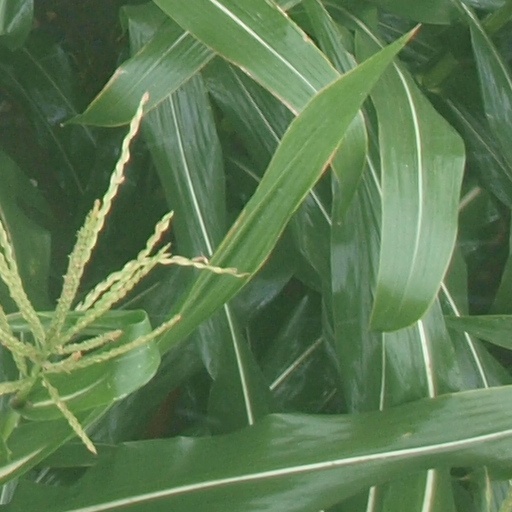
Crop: maize; corn